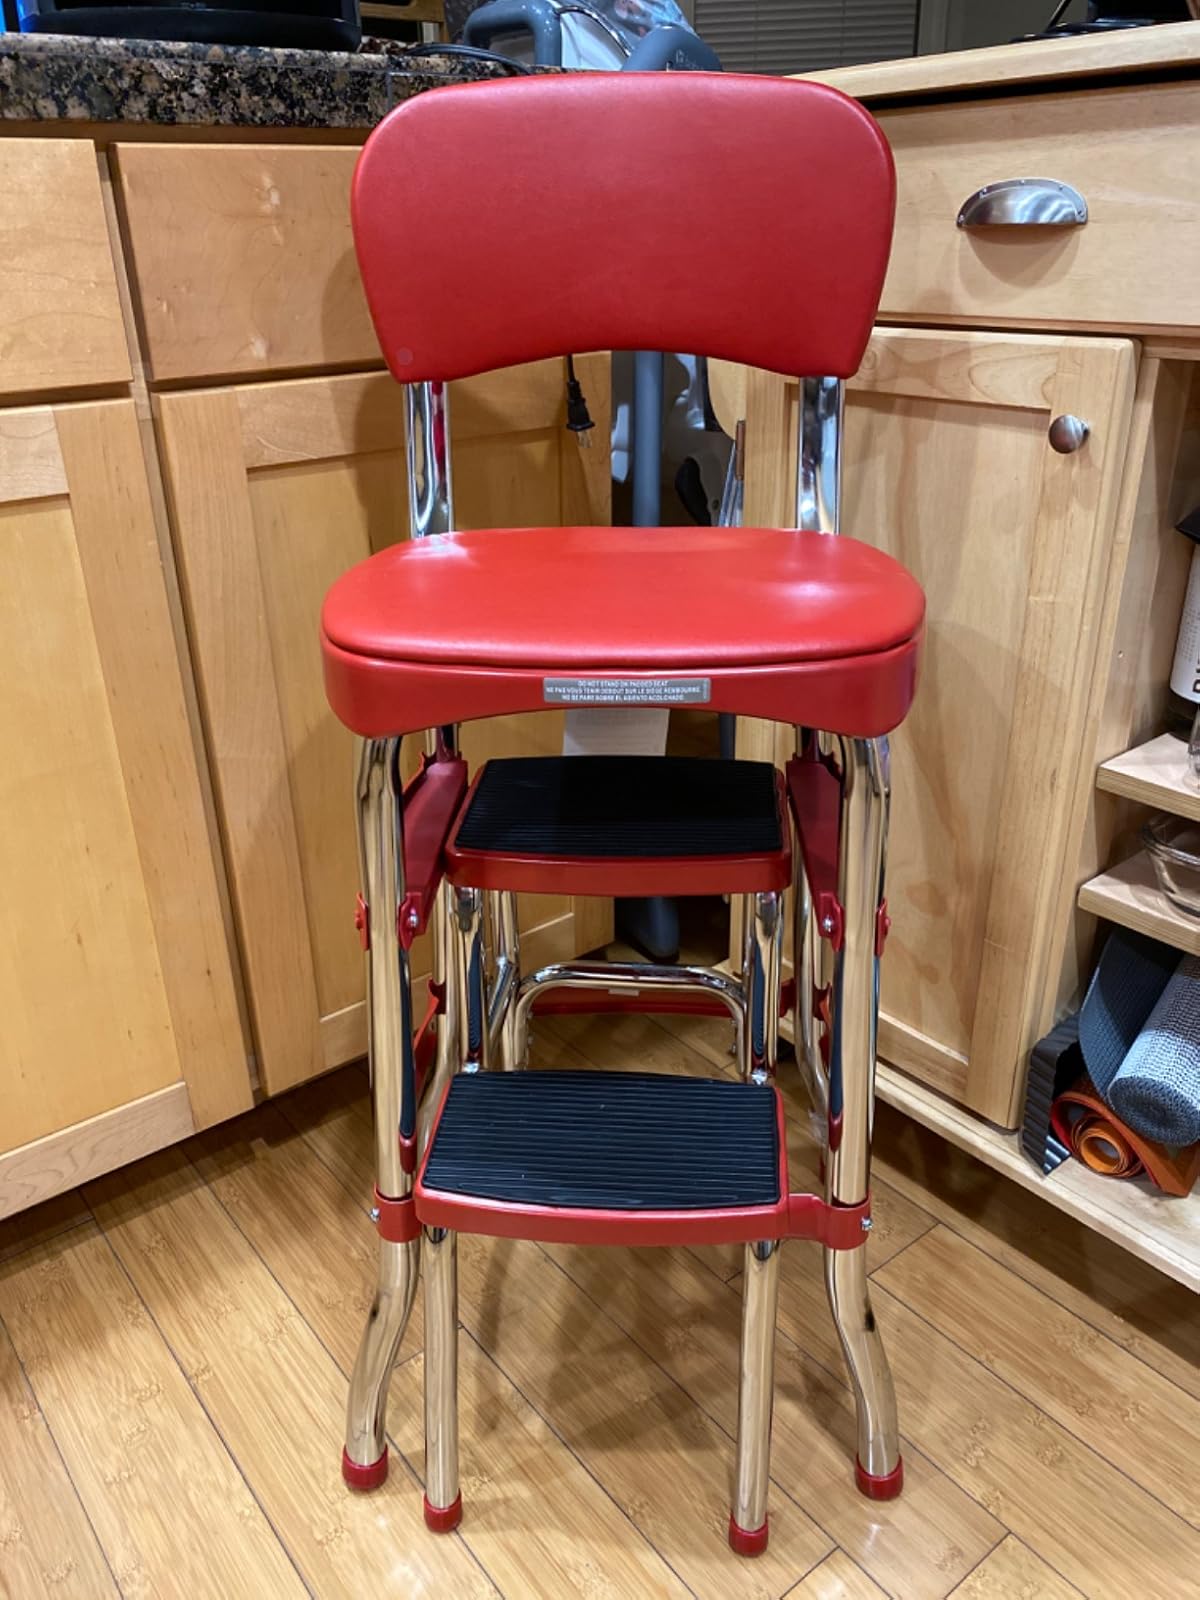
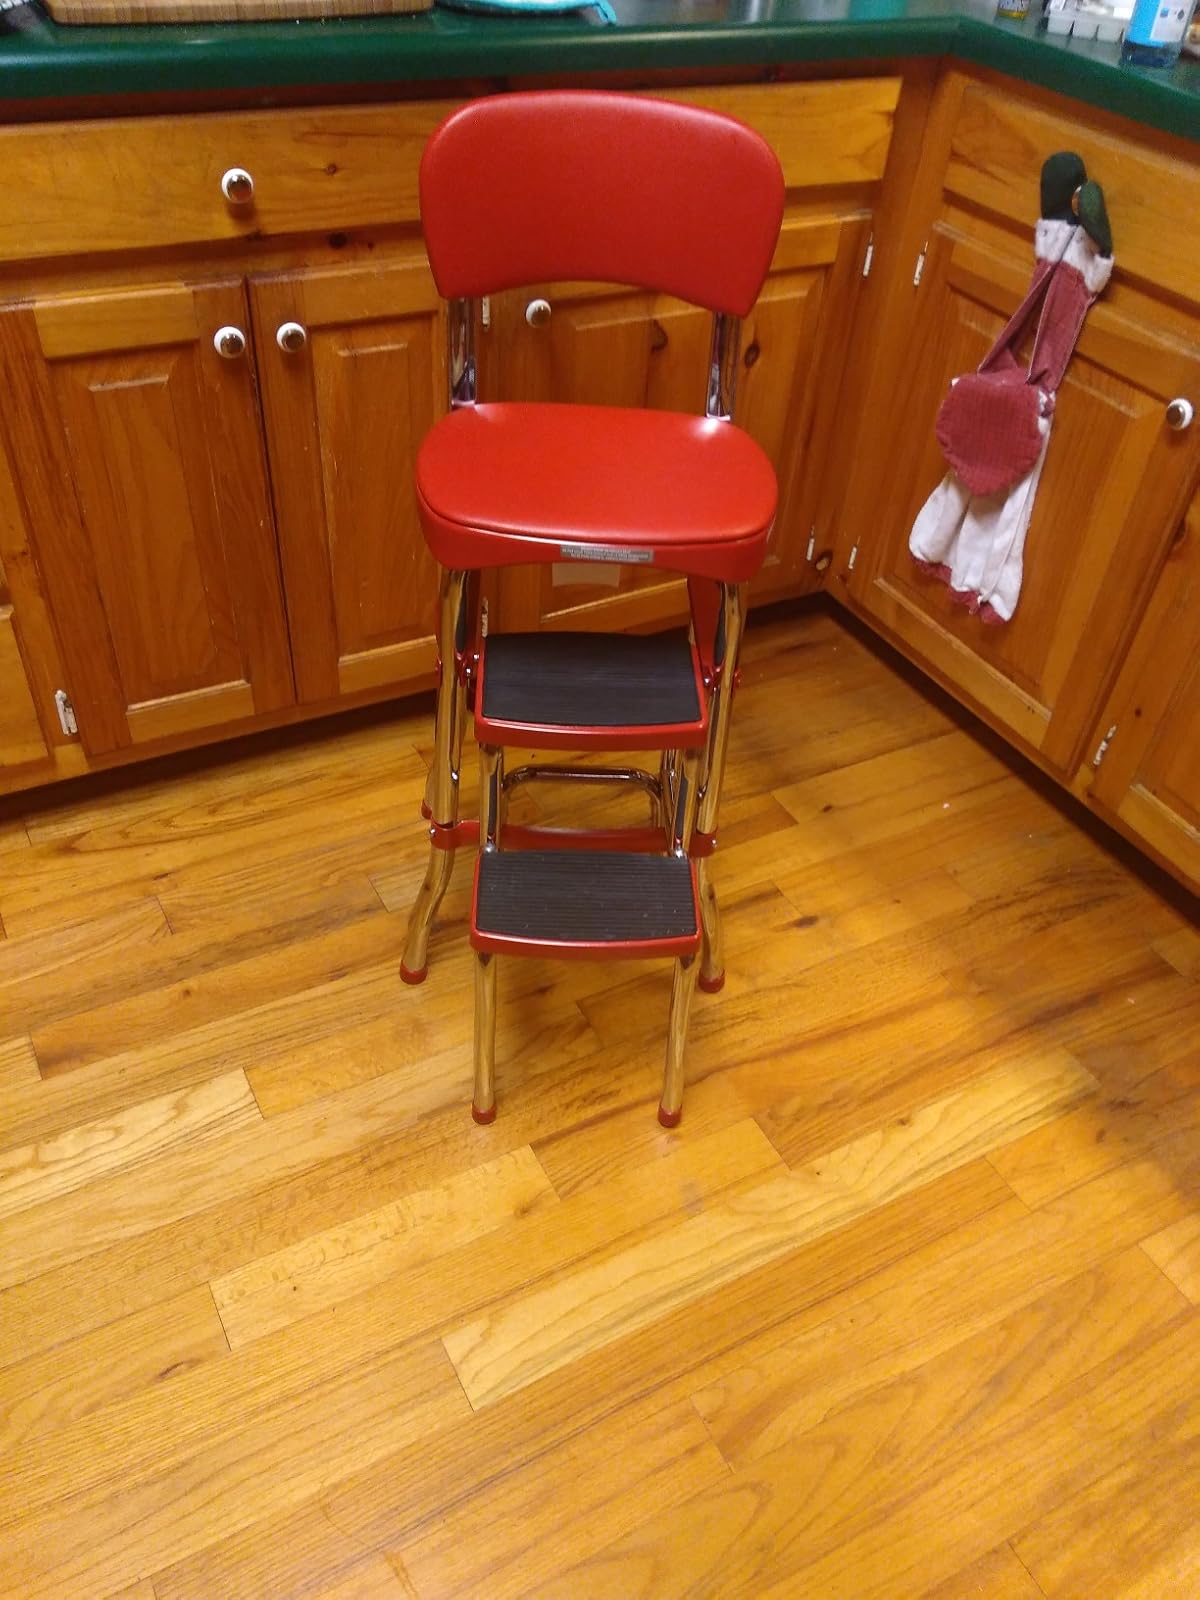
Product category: items_chair
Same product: yes